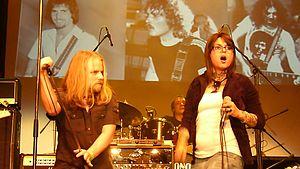
Ibolya Oláh, née le 31 janvier 1978 à Nyíregyháza en Hongrie, est une chanteuse et actrice hongroise.